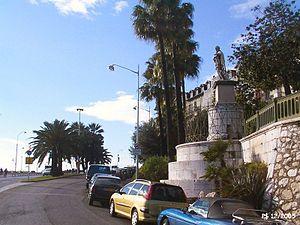
Le quartier du port de Nice est un des quartiers de la ville.
La statue de Charles-Félix de Sardaigne à Nice, ou Carlo Felice, a été dessinée par Paul-Émile Barberi et érigée en 1828 ou en 1829. Elle se trouve au square Guynemer et domine le port Lympia. Le roi Charles-Félix de Savoie est représenté en costume du XVIᵉ siècle. Son doigt est tendu vers le port. A ses pied, on voit un aigle portant une croix de Savoie sur la poitrine. Le monument est élevé à l'aide d'une souscription publique.